Patrick Keely

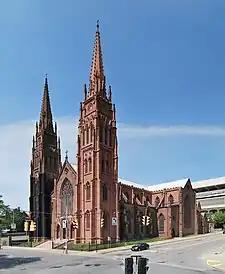
Cathedral of the Immaculate Conception, Albany

The cornerstone of the second St. Francis Xavier Church (Manhattan) West 16th Street was laid in May, 1878 on land immediately to the west of the old church. Keely designed it in a "Roman Basilica" style, —the church has a Neo-baroque exterior with a façade of bluish-gray granite. The main entrance is sheltered by a gabled portico. The stained-glass windows, in a pre-Raphaelite style, were by the Morgan brothers, frequent collaborators of Keely. The church was dedicated by Archbishop Michael Corrigan on December 3, 1882. The current church has been in use since 1882 and underwent extensive restoration on 2001.